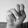
ASL letter: N